Social movement

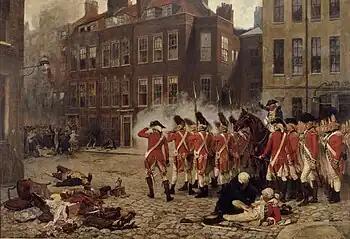
"The Gordon Riots" by John Seymour Lucas, 1879

The early growth of social movements was connected to broad economic and political changes in England in the mid-18th century, including political representation, market capitalization, and proletarianization.